Roman funerary practices

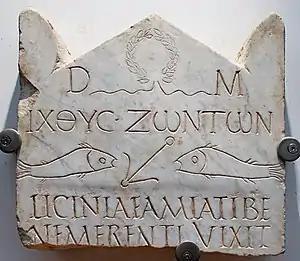
This funerary stele, one of the earliest Christian inscriptions (3rd century), combines the traditional abbreviation "D. M.", for "Dis Manibus", "to the Manes gods," with the Christian motto "Ikhthus zōntōn" ("fish of the living") in Greek; the deceased's name is in Latin.

Grave goods for adults could include fine quality clothing, personal ornaments, perfumes, food and drink, and blood, which the deceased presumably needed, or enjoyed. Lamps were ubiquitous. From the earliest times, food and drink, and sacrifices to deities, were generally offered in "ollae"; these were often used to contain the inhumed ashes of the deceased; the ashes of several individuals might thus be accommodated on a single tomb-shelf.